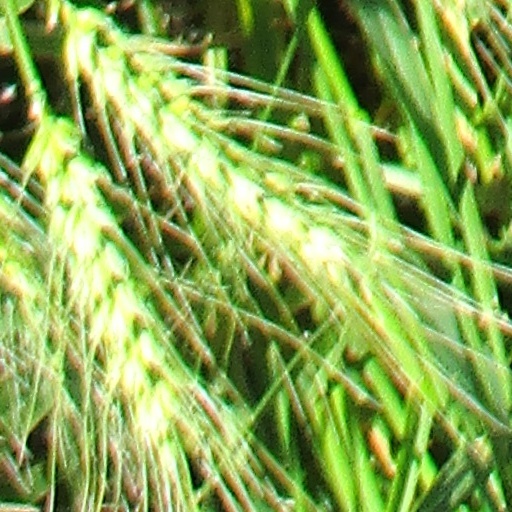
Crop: wheat